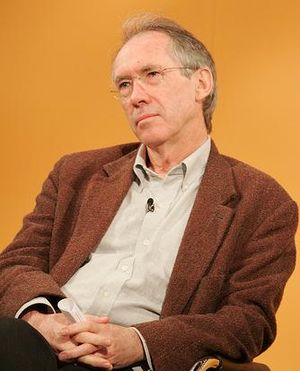
Ian McEwan
Ian Russell McEwan er en britisk forfatter.